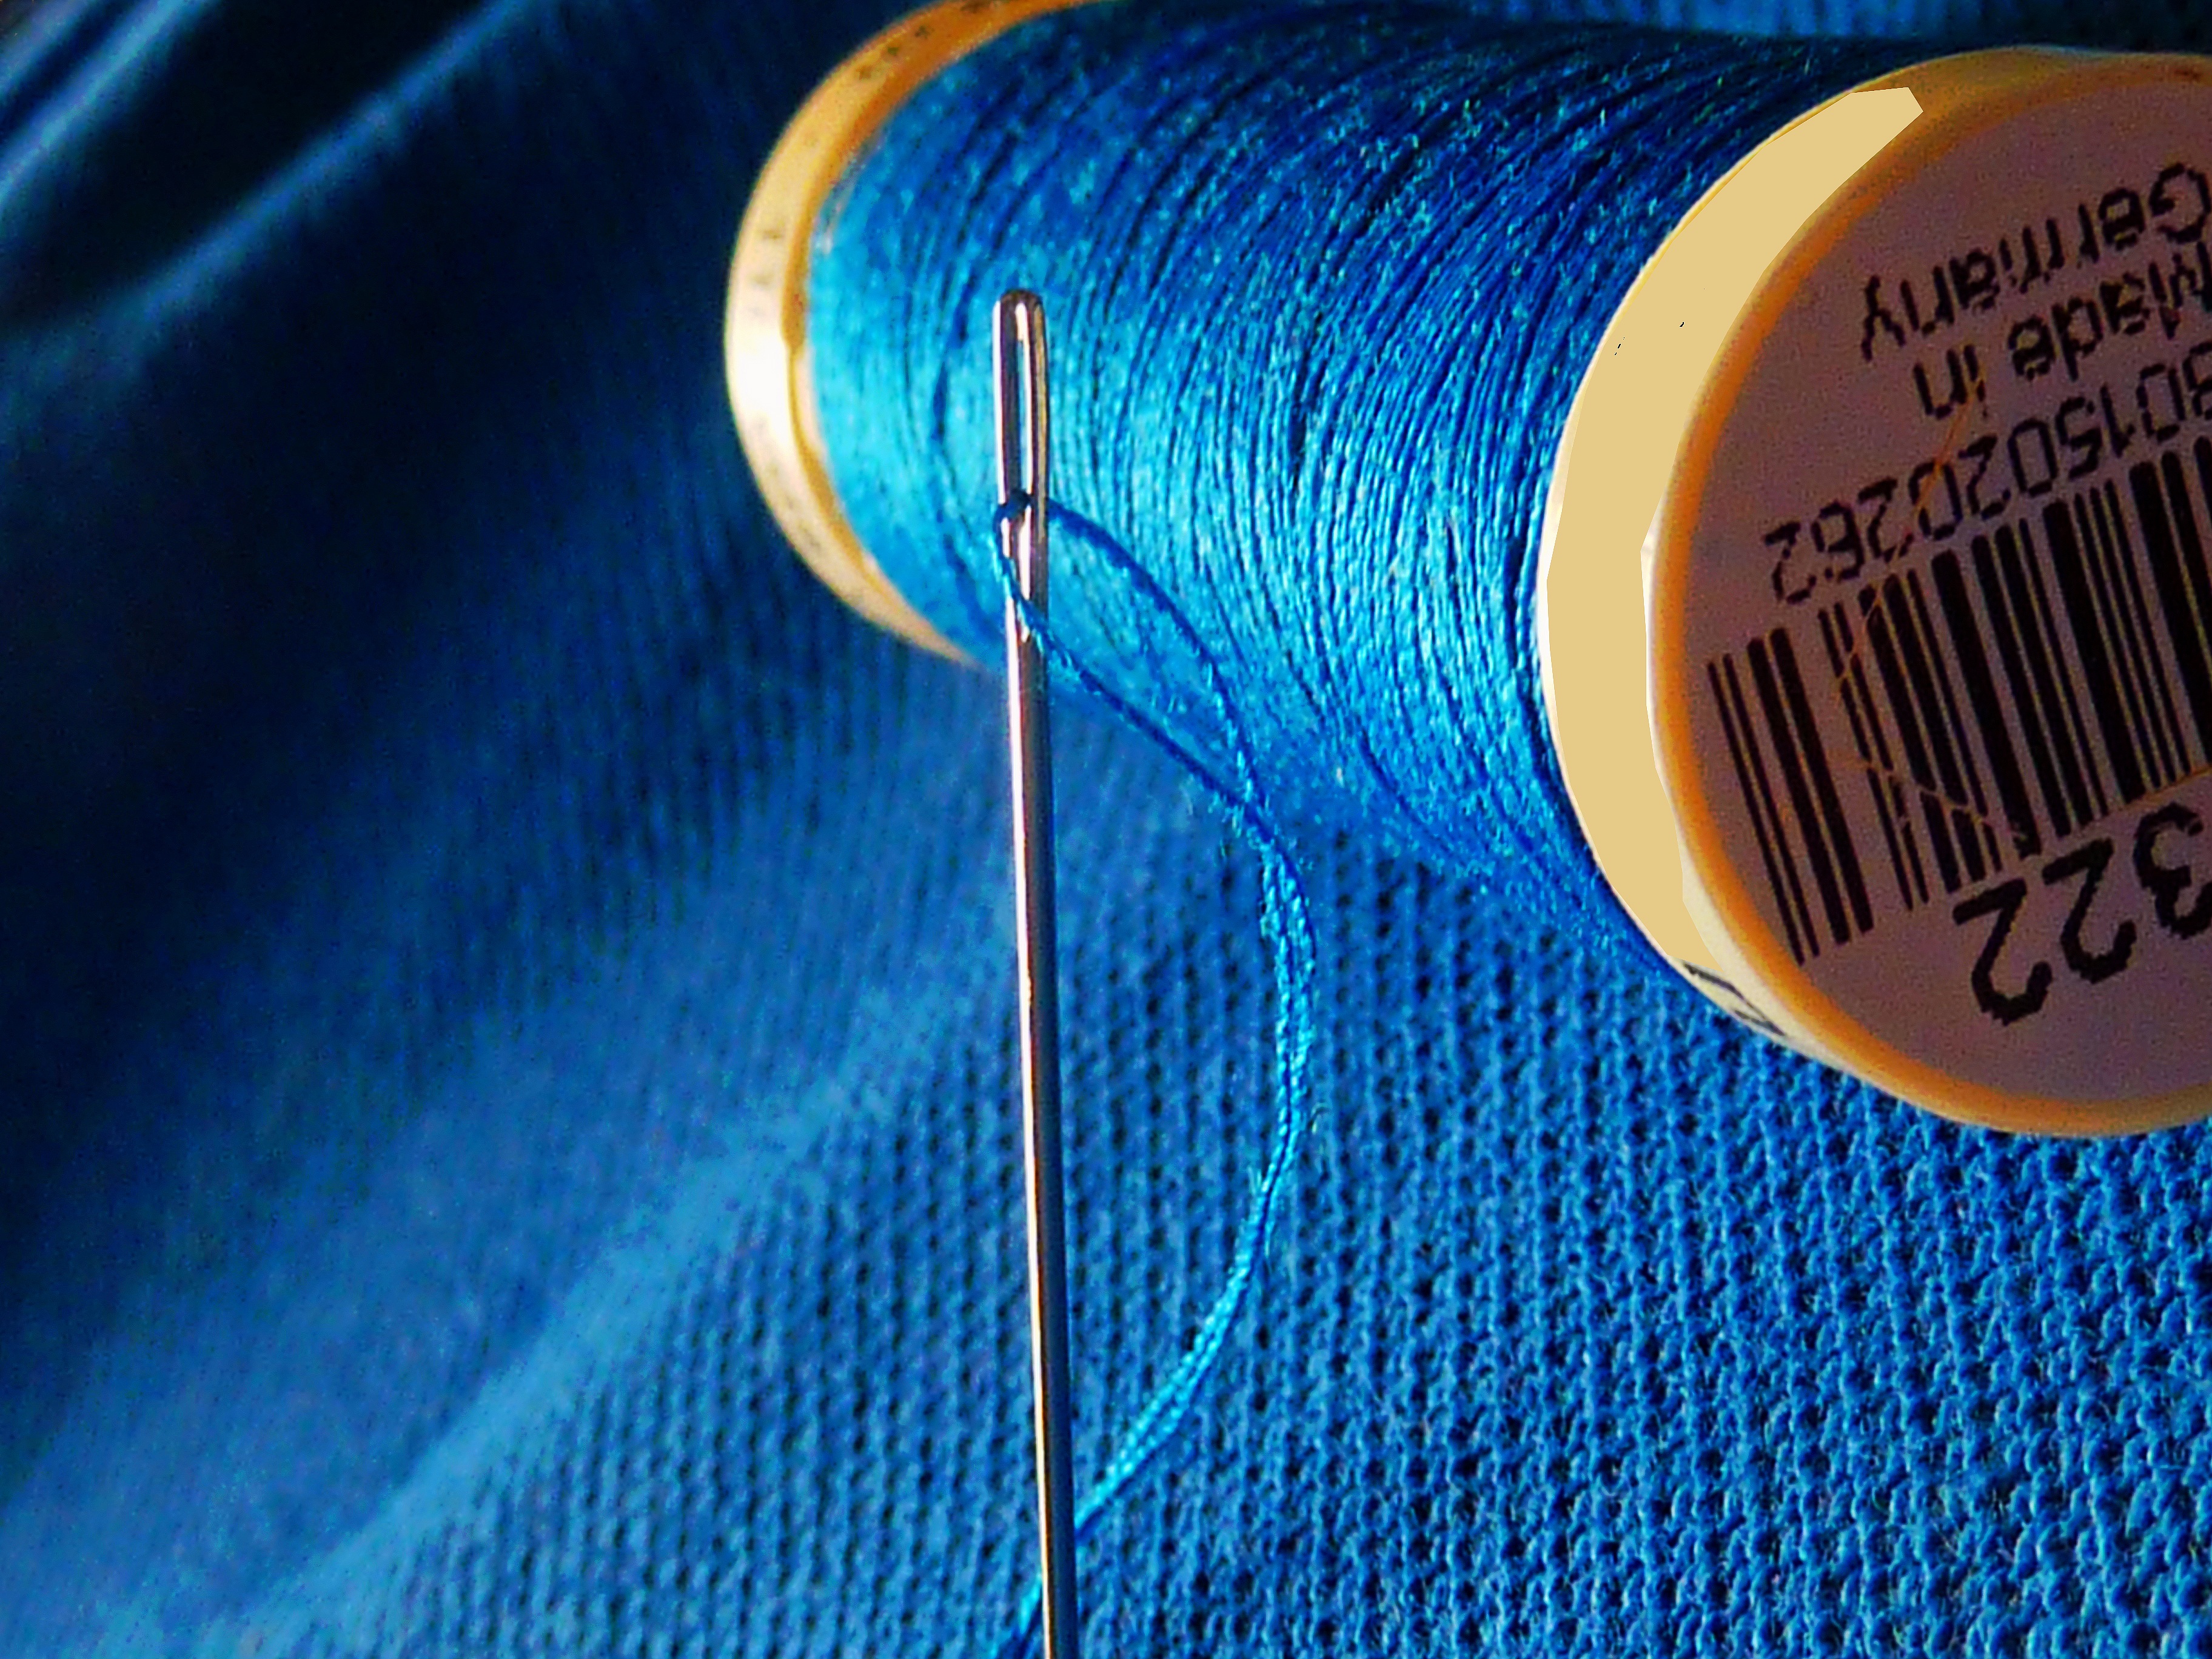
needle, color, blue, close, yarn, material, circle, fabric, thread, sew, close up, sewing thread, bobbin, macro photography, tailoring, hand labor, handarbeiten, n hutensilien, thread spool, haberdashery, eye of a needle